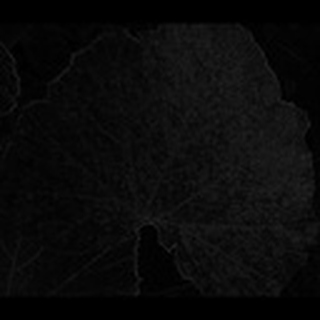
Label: cotton_powdery_mildew